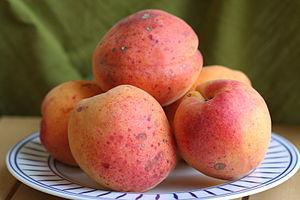
La cuisine napolitaine possède des racines qui remontent à l'Antiquité grecque et romaine. Elle a été enrichie, au cours des siècles, par l'apport des différentes cultures qui ont, tour à tour, dominé la ville et son arrière-pays. La créativité des Napolitains eux-mêmes a été cruciale dans le développement d'une variété de plats et de recettes qui composent aujourd'hui le patrimoine culinaire parthénopéen.